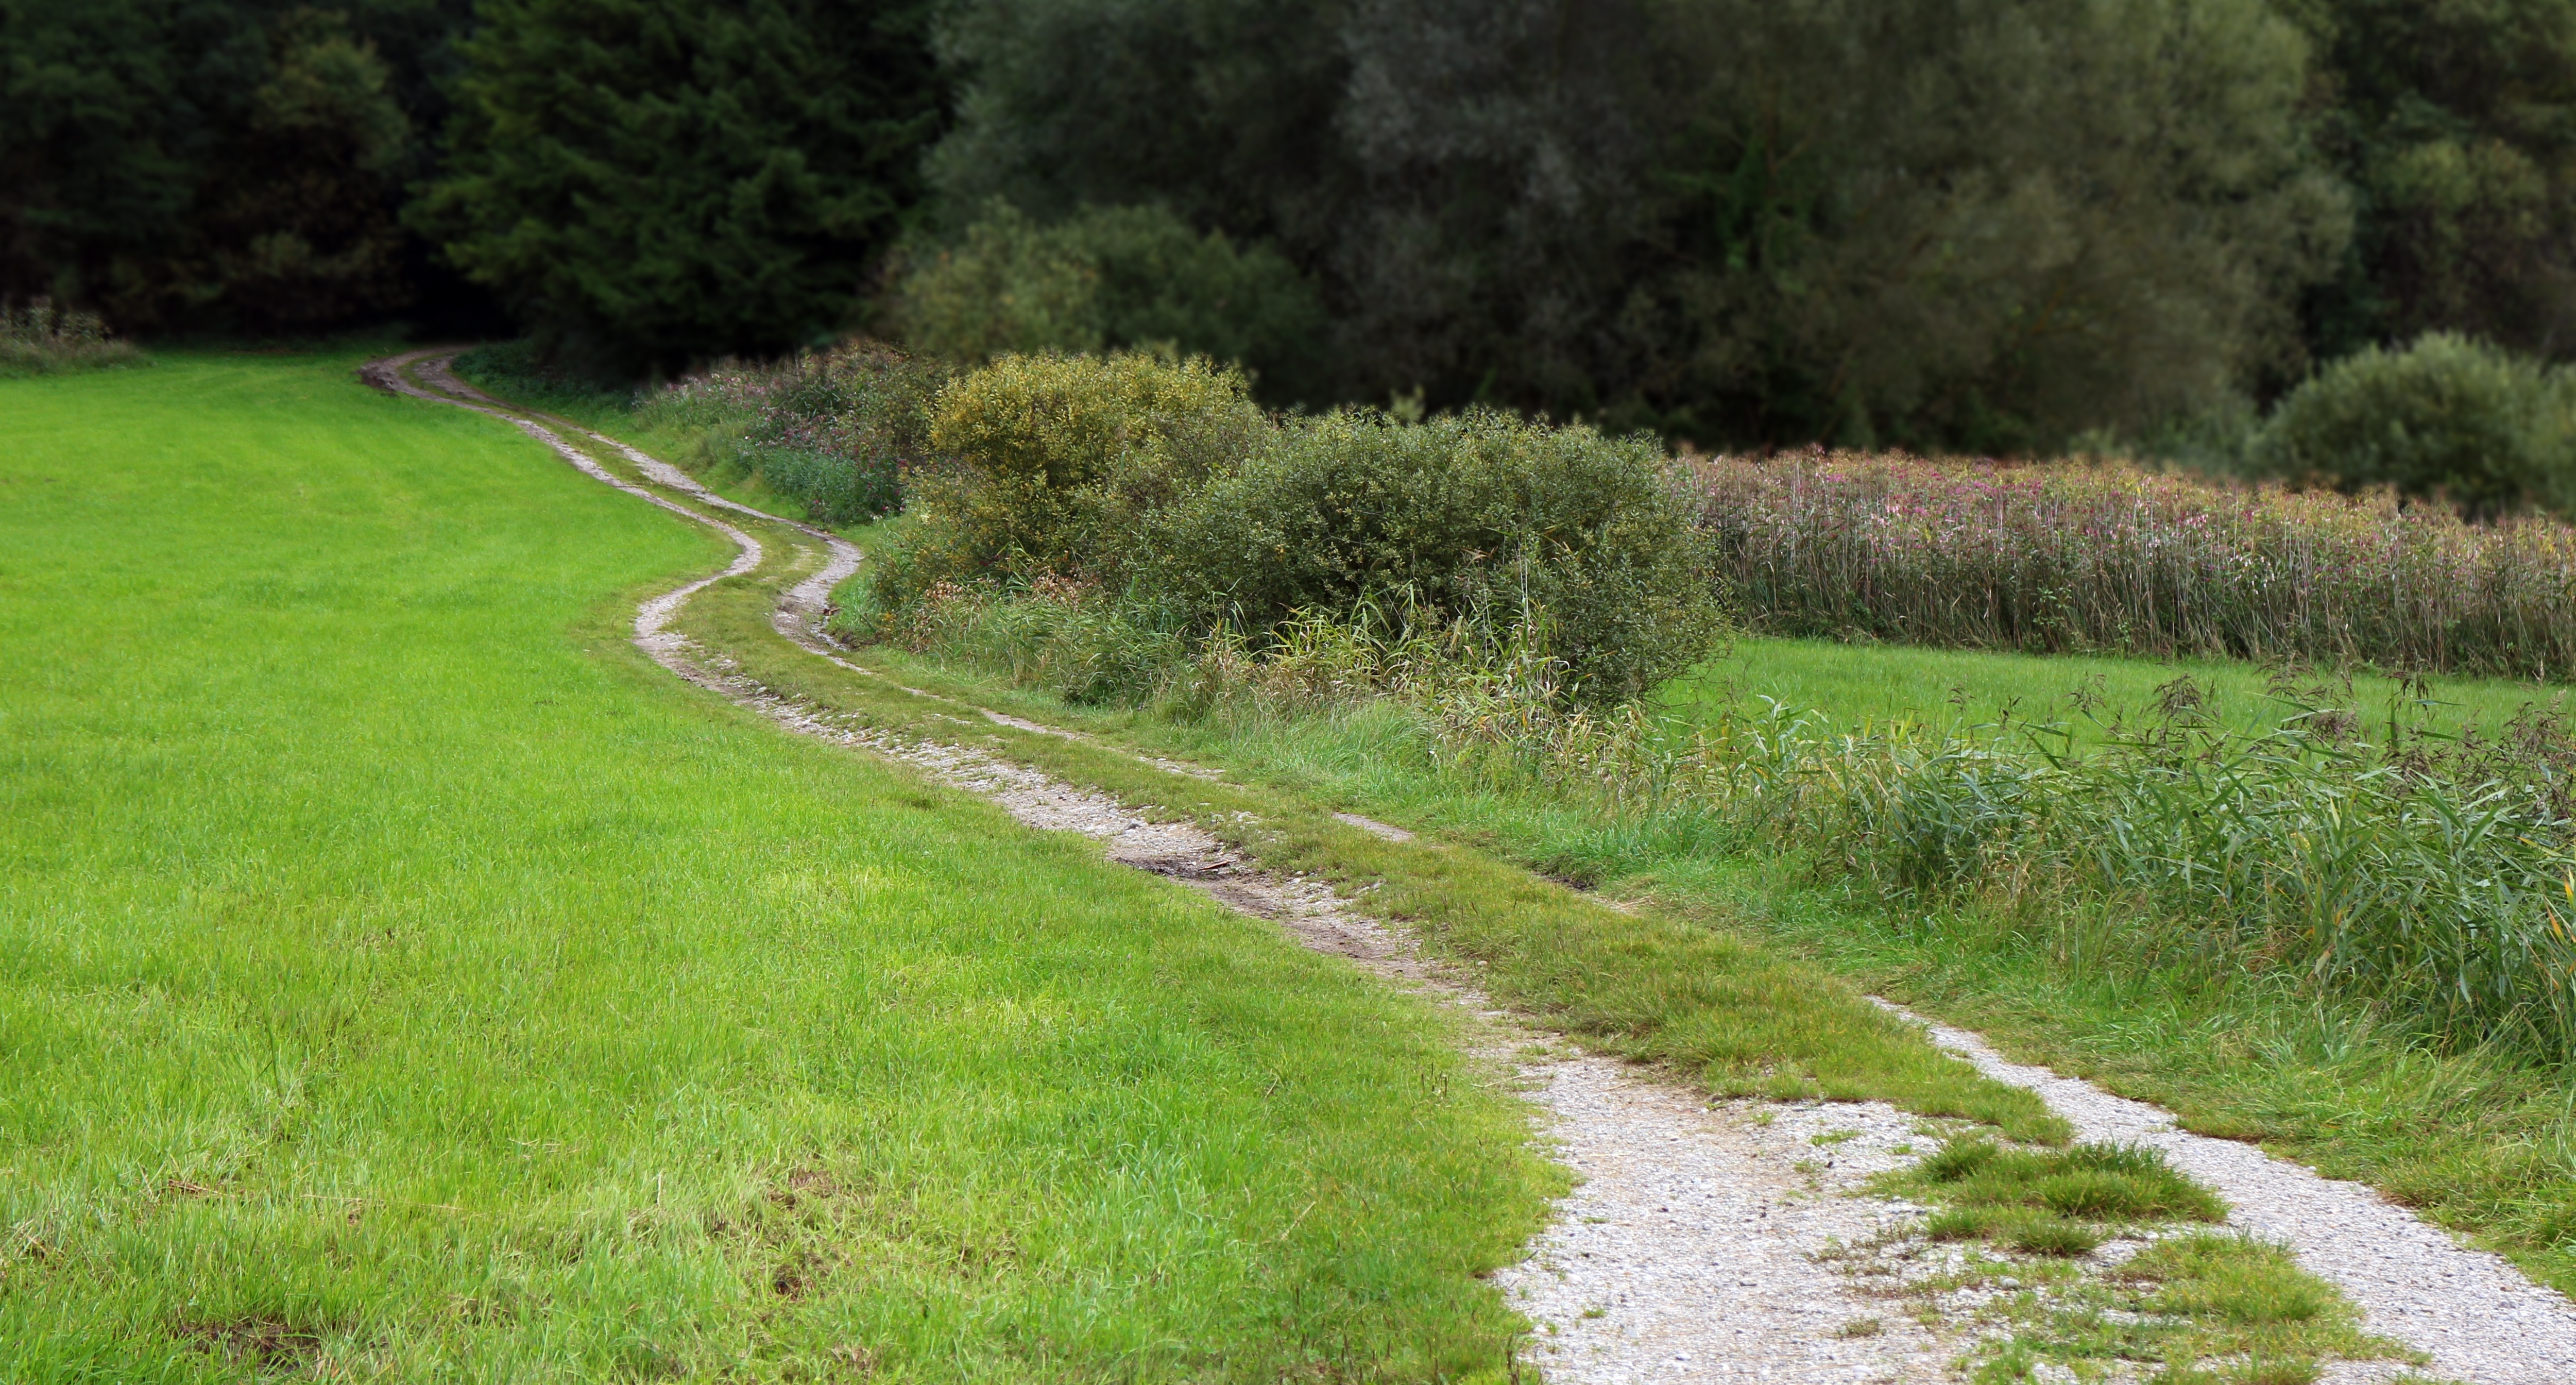
landscape, nature, forest, grass, plant, hiking, trail, field, lawn, meadow, prairie, flower, walkway, idyllic, pasture, soil, garden, lane, waterway, grassland, shrub, woodland, yard, away, nature trail, ecosystem, hedge, rural area, reported, commercial way, grass family, land lot